-hou

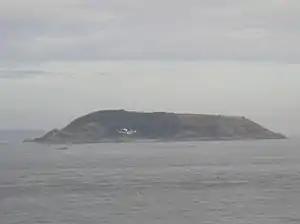
Jethou

-hou or hou is a place-name element found commonly in the Norman toponymy of the Channel Islands and continental Normandy.